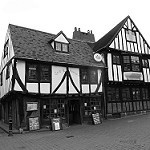
Label: B & W